Hush! Girls Don't Scream

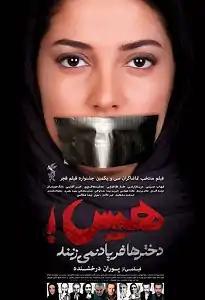
Film poster

Hush! Girls Don't Scream is a 2013 Iranian drama film directed by Pouran Derakhshandeh. It is about a woman on death row for killing a man. Most of the film's characters seem to feel her actions were justified, unlike the judicial system of Iran. Her lawyer tries to save her. The film stars Tannaz Tabatabaei, Shahab Hosseini and Merila Zarei.